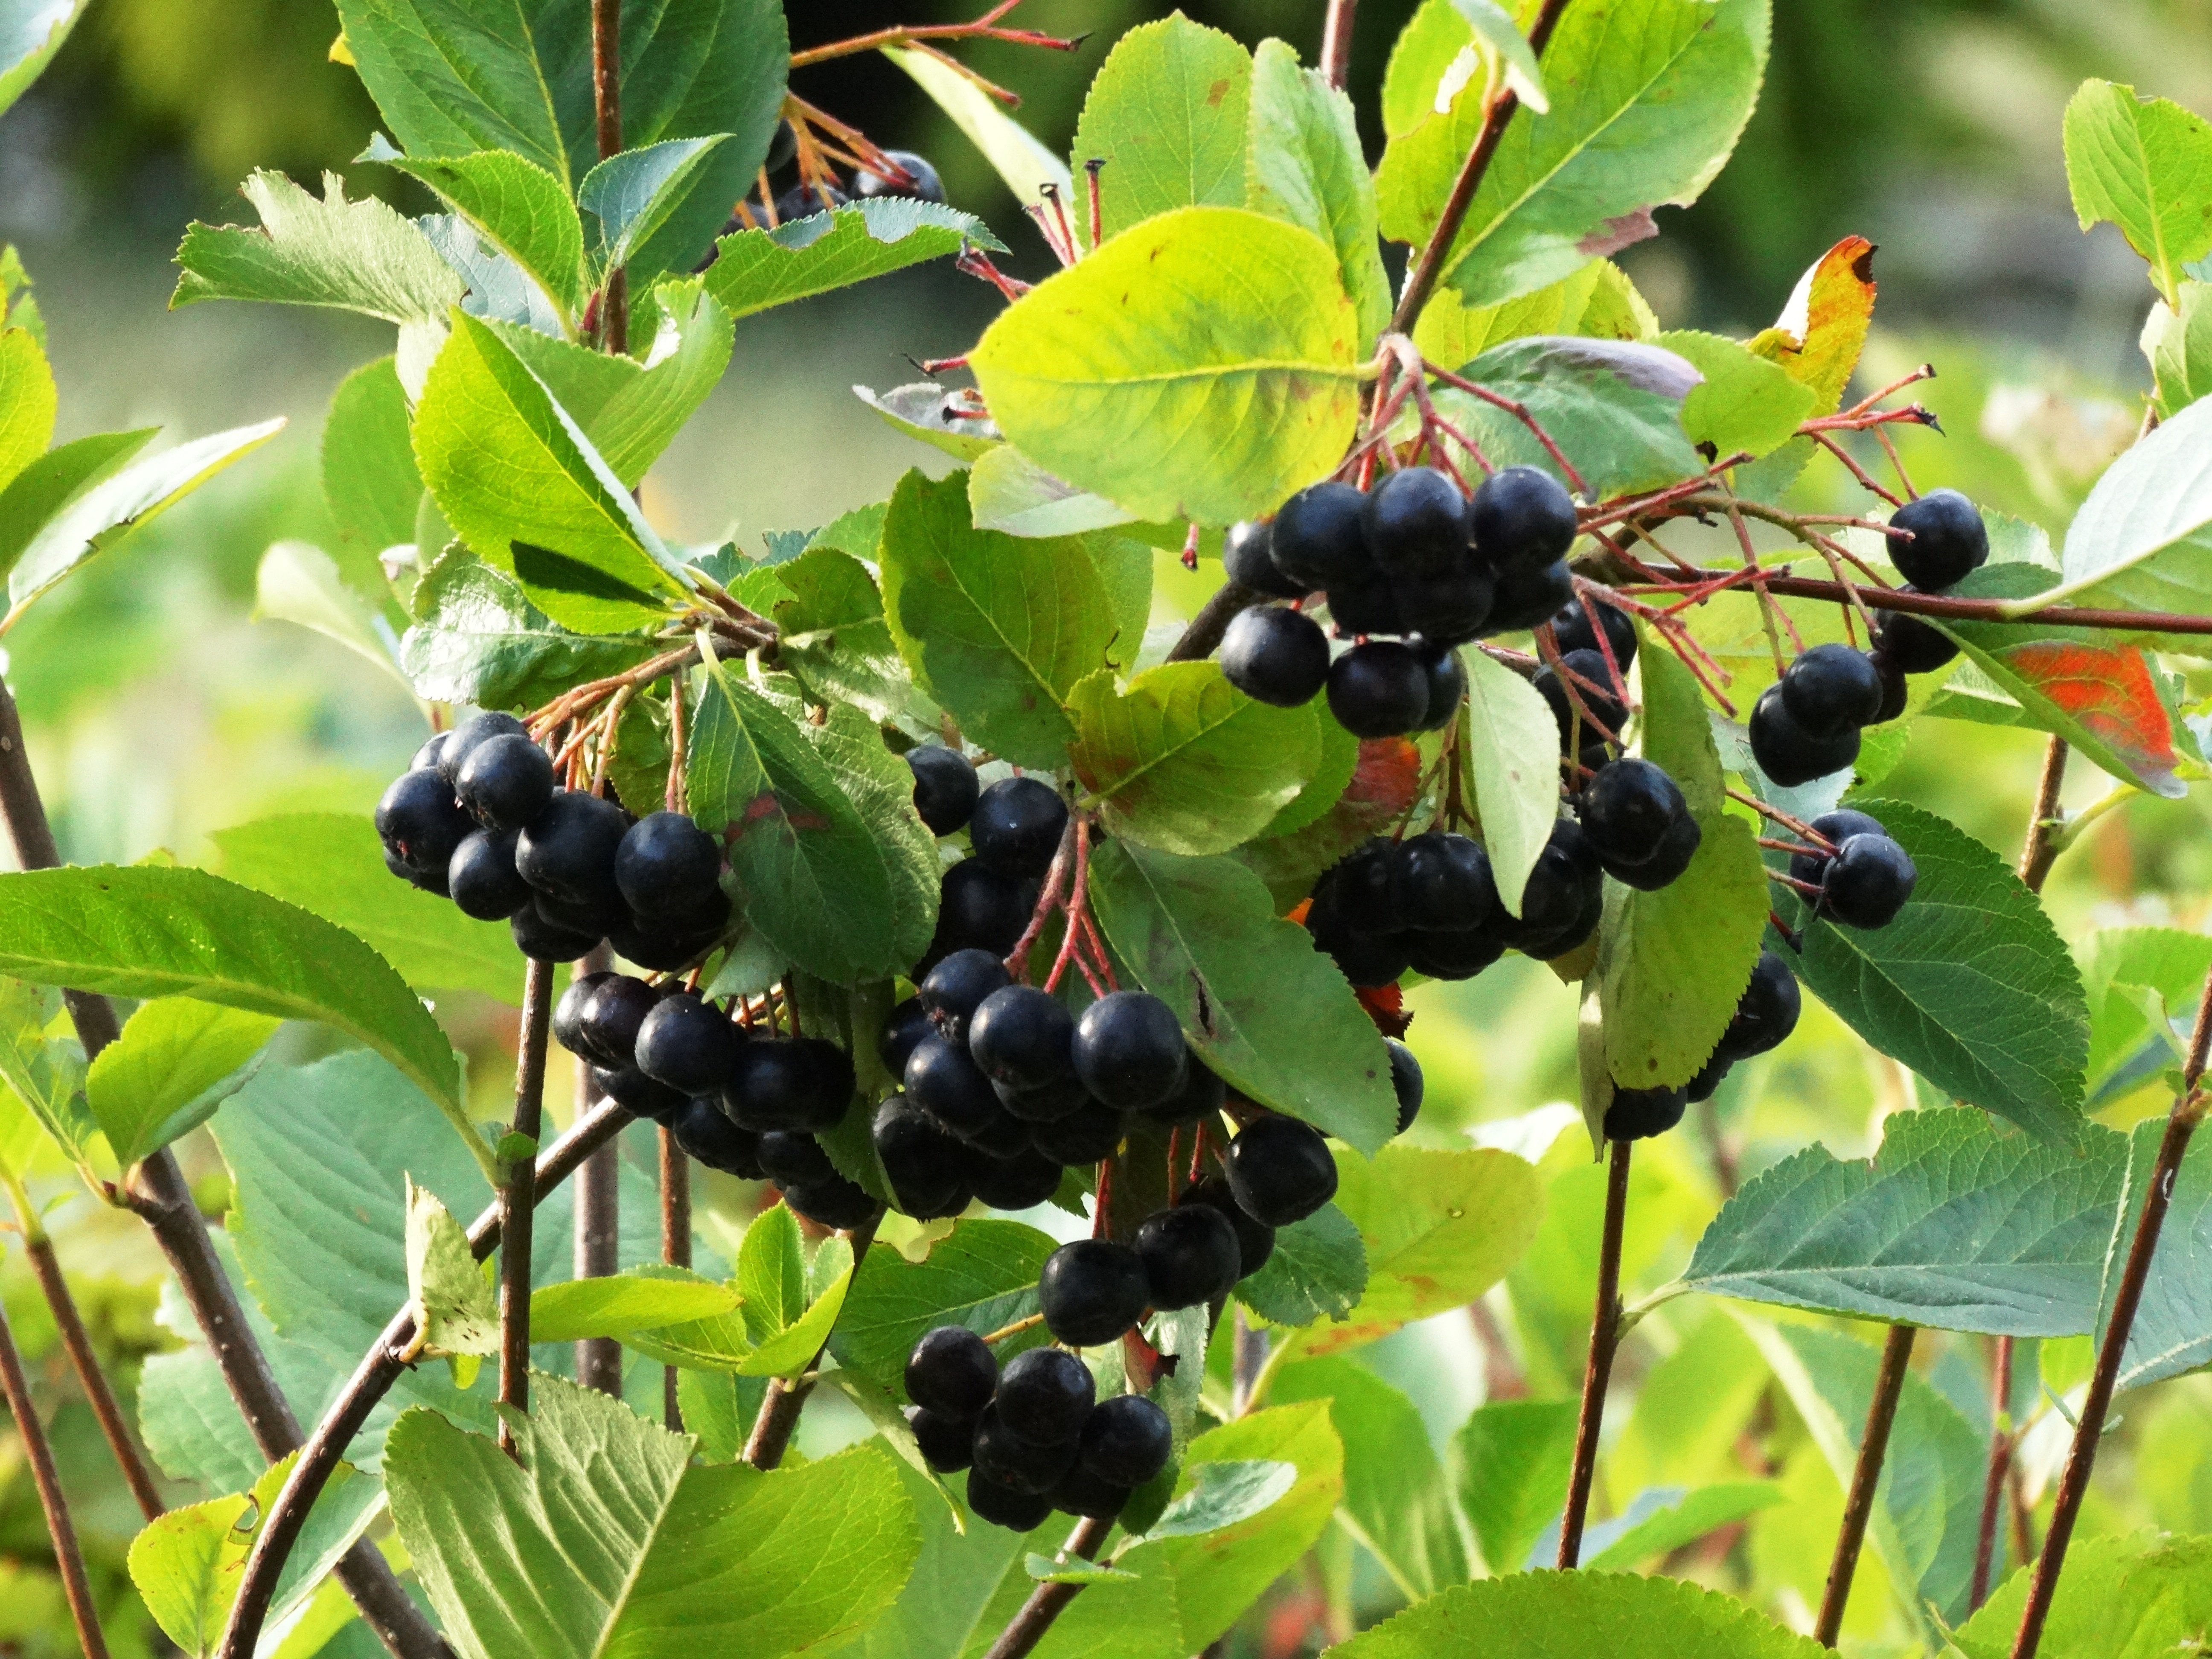
tree, branch, plant, fruit, berry, flower, food, green, produce, garden, shrub, flowering plant, aronia, chokecherry, bilberry, huckleberry, damson, chokeberry, woody plant, land plant